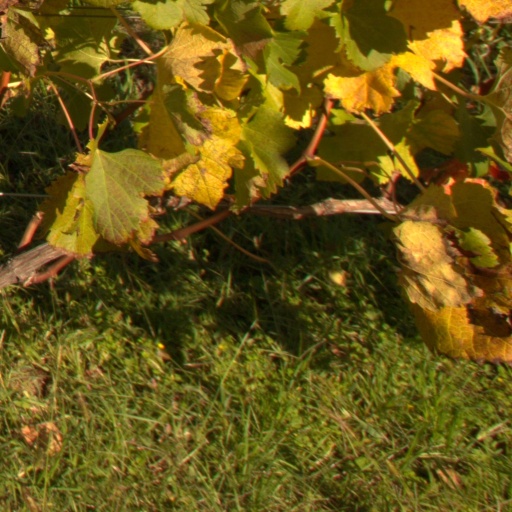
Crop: grape